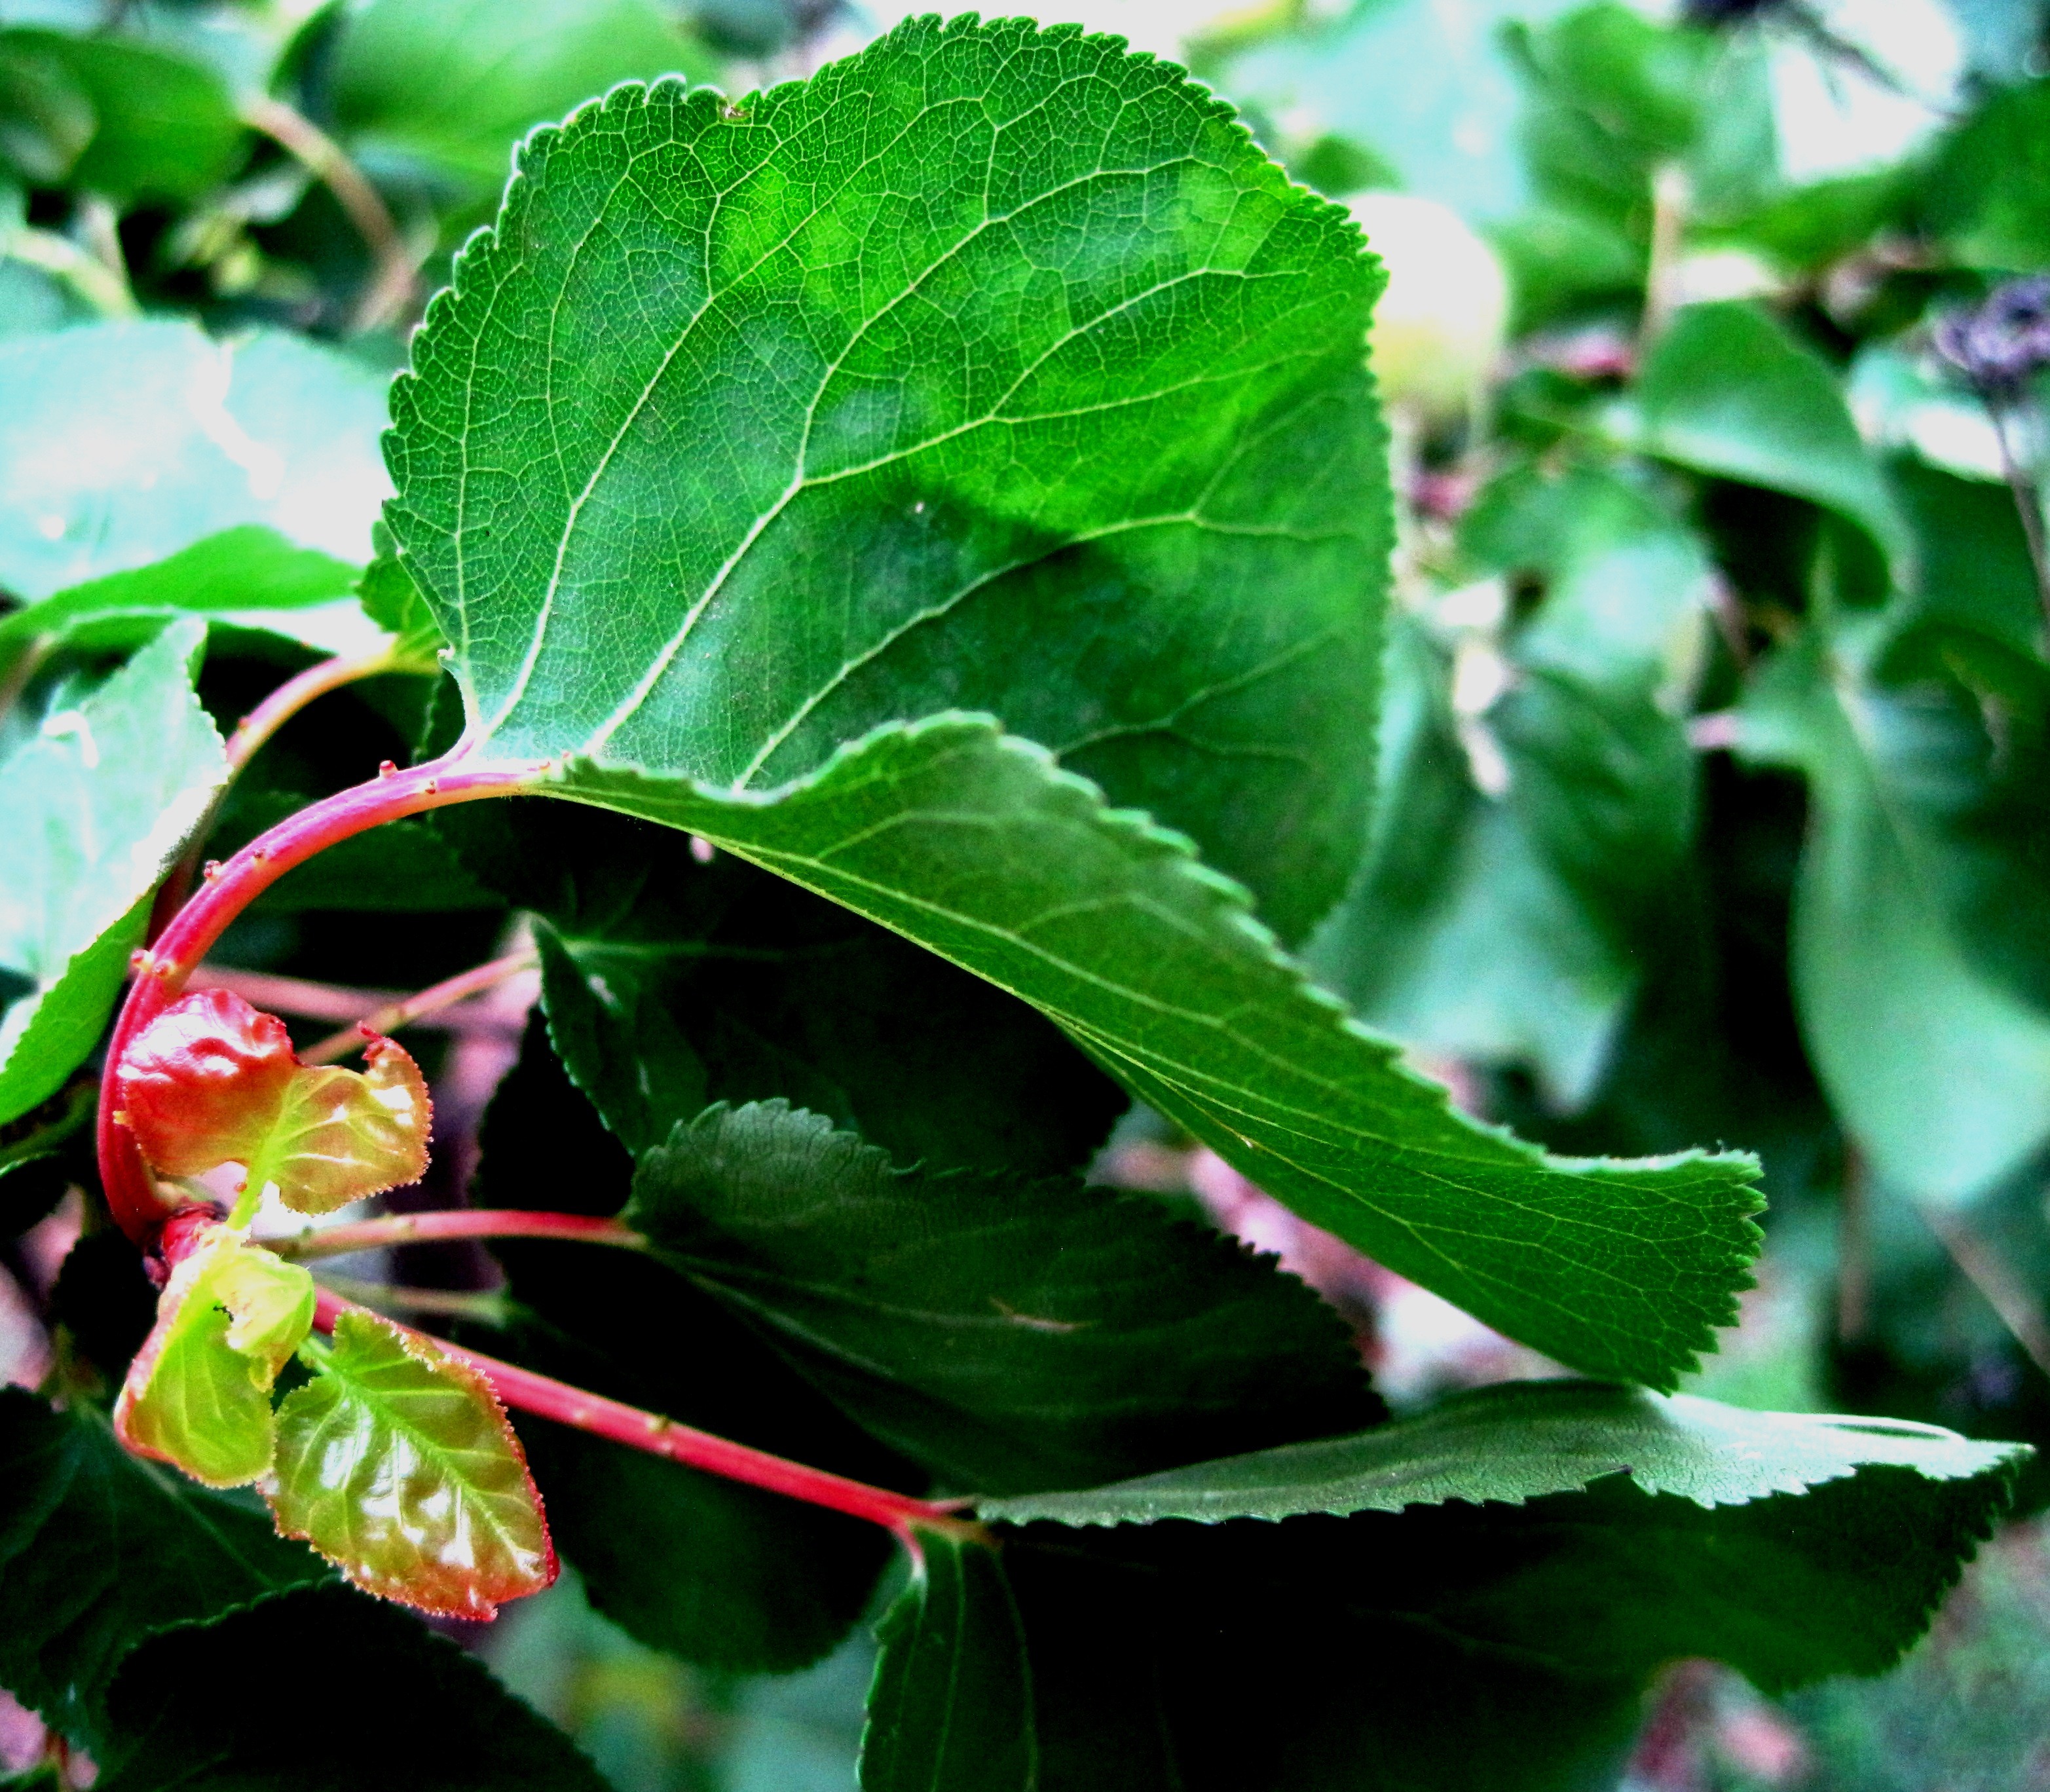
tree, branch, blossom, growth, plant, fruit, stem, leaf, flower, food, green, red, produce, flora, shrub, curved, macro photography, flowering plant, woody plant, land plant, veined